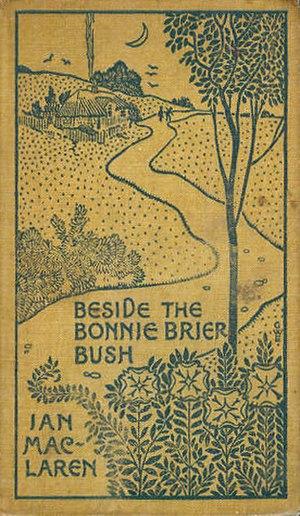
Le mouvement Kailyard est un mouvement de la littérature écossaise apparu à la fin du XIXᵉ siècle en réaction au naturalisme présentant la vie écossaise sous ses aspects les plus crus. Son nom est issu du scots kailyaird ou kailyard, qui désigne un petit carré de choux adjacent à une ferme.